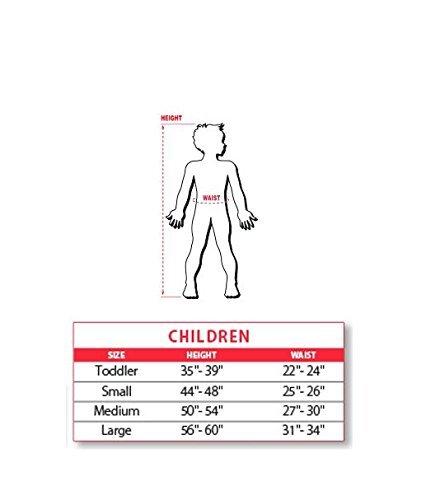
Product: Indiana Jones Child's Deluxe Indiana Jones Costume, Large
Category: Clothing, Shoes & Jewelry | Costumes & Accessories | Kids & Baby | Boys | Costumes
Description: Indiana Jones Officially licensed costume; lightweight polyester jacket with attached shirt.
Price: $23.31
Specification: ProductDimensions:16x14x3inches|ItemWeight:12ounces|ShippingWeight:13.4ounces(Viewshippingratesandpolicies)|DomesticShipping:ItemcanbeshippedwithinU.S.|InternationalShipping:ThisitemcanbeshippedtoselectcountriesoutsideoftheU.S.LearnMore|ASIN:B0019LV1K2|Itemmodelnumber:883126L|Manufacturerrecommendedage:8-10years